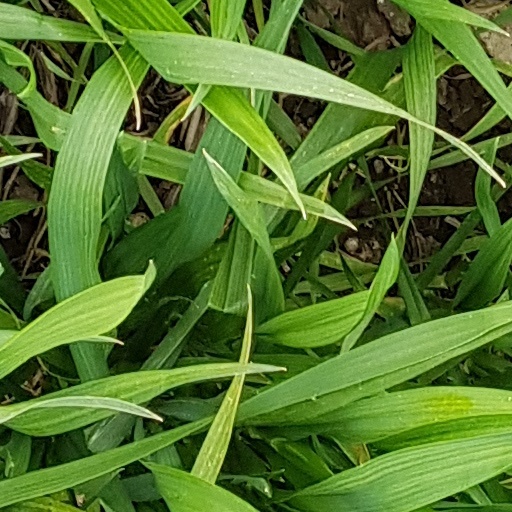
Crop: wheat